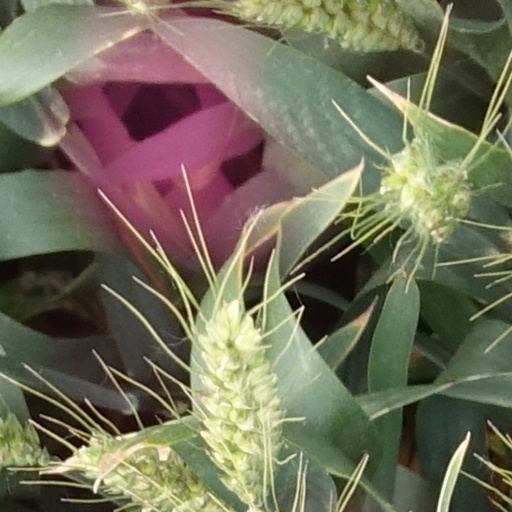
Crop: wheat